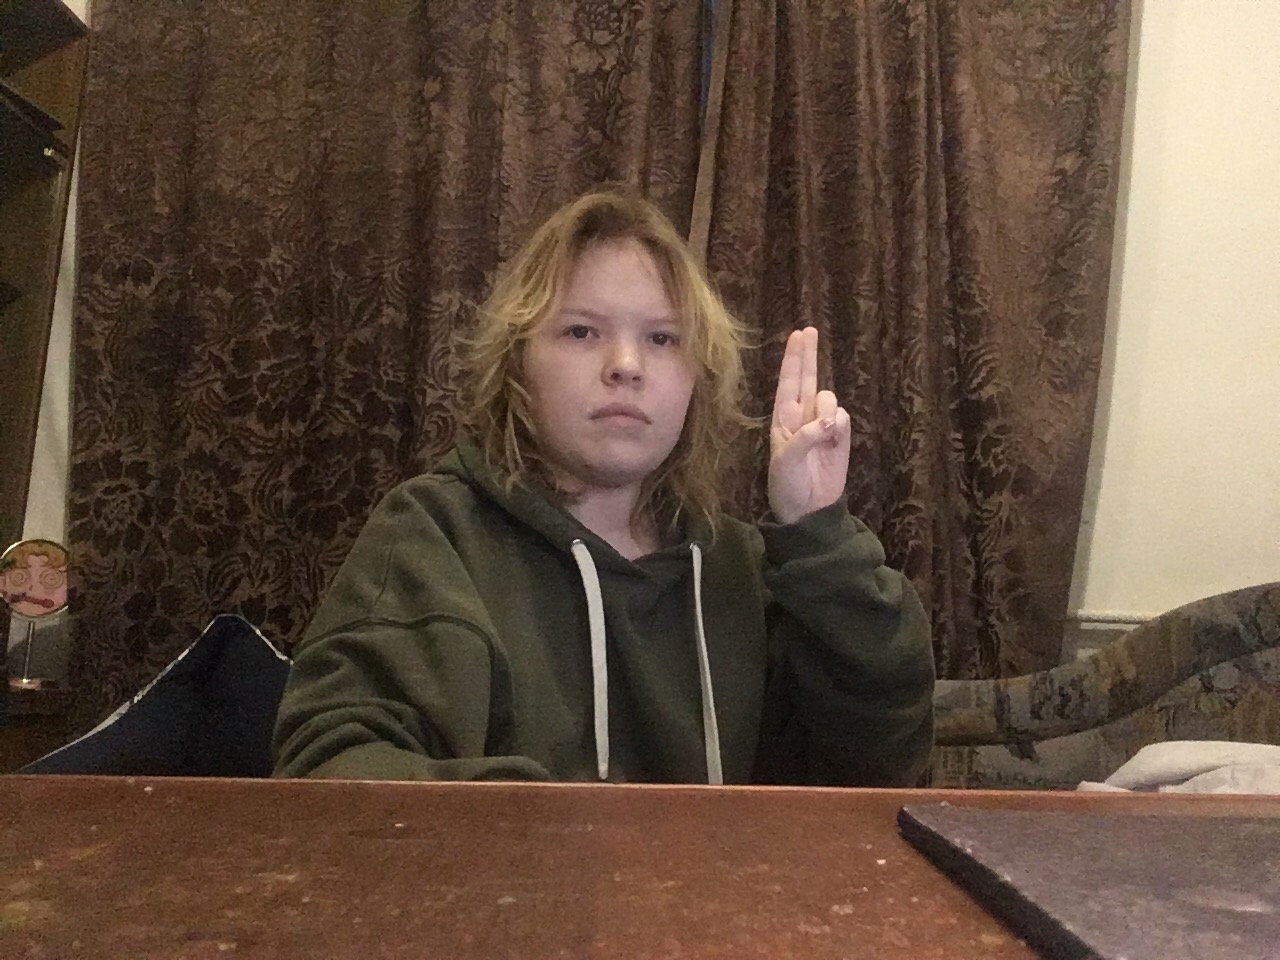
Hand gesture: two_up